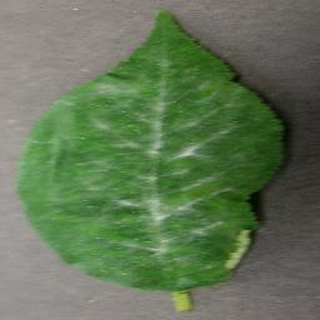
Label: cherry_powdery_mildew